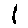
Label: 1